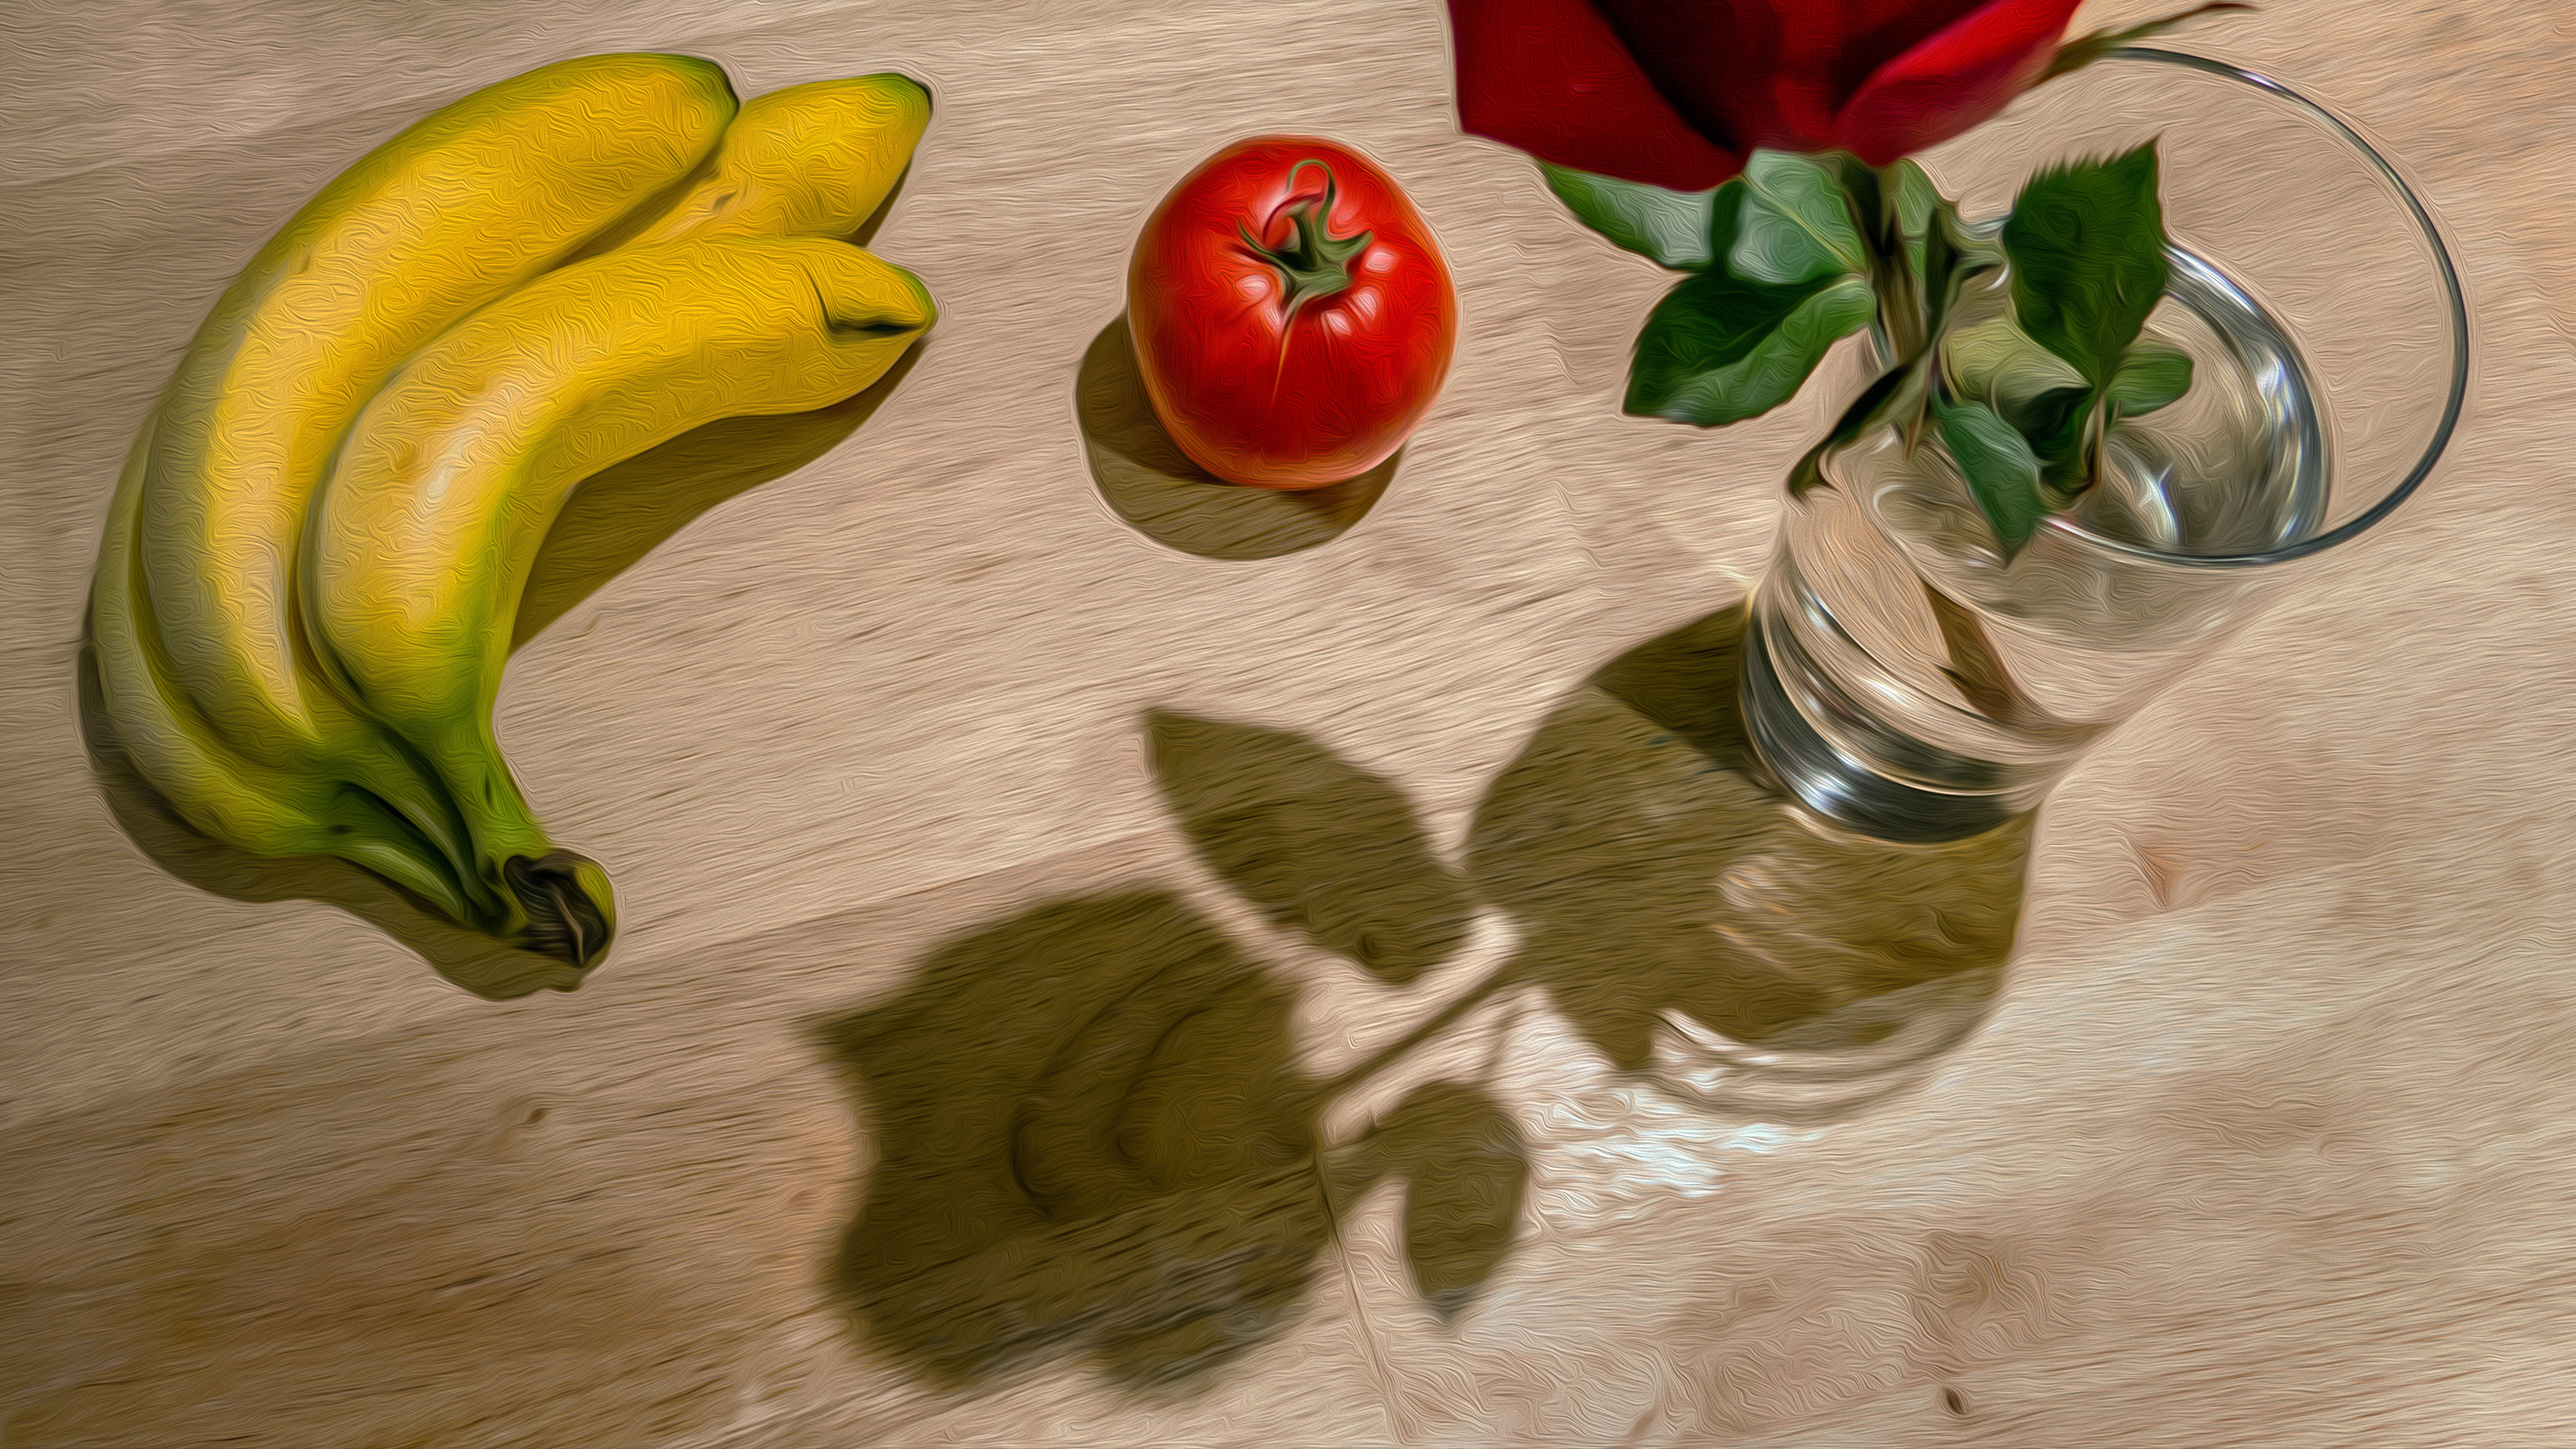
plant, fruit, flower, food, green, produce, vegetable, still life, painting, carving, flowering plant, land plant